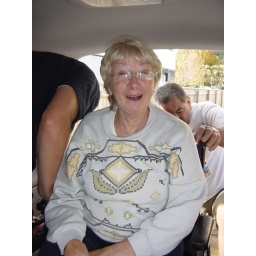
Moira-Anne having seat belts adjusted in the van with plenty of space above her head